Richard Kingston

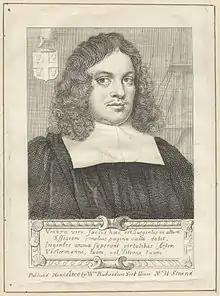
Richard Kingston, engraving from 1800.

He was born about 1635. According to his own statements he was a M.A., and was ordained by the Bishop of Galloway, 17 July 1662, at Westminster; and on 6 February 1682 was made chaplain in ordinary to Charles II. But Matthew Smith in 1700, when engaged with Kingston in a political controversy, charged him with having forged his letters of orders. Jonathan Trelawny in the 1680s, and Thomas Tenison in the 1690s, had become aware that Kingston was an impostor. He ceased to wear clerical dress. When Kingston published on the subject in 1700, he made an unconvincing case. He was son of a Northamptonshire farmer, who became a tailor's apprentice.